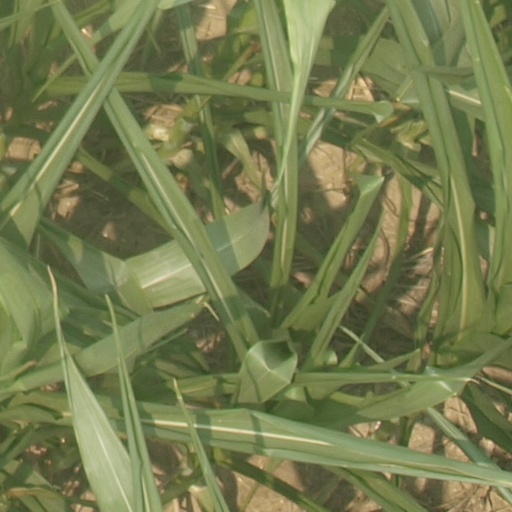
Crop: maize; corn